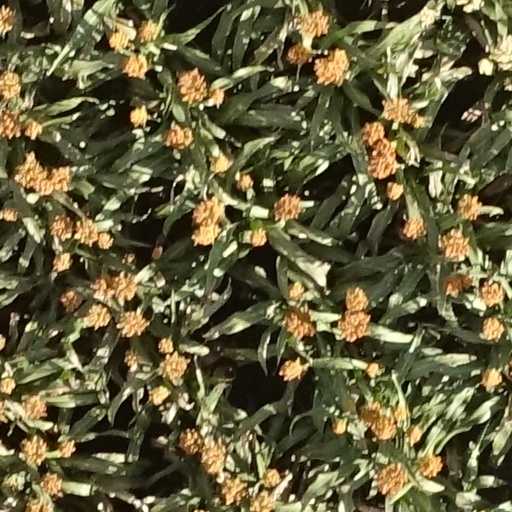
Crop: sorghum